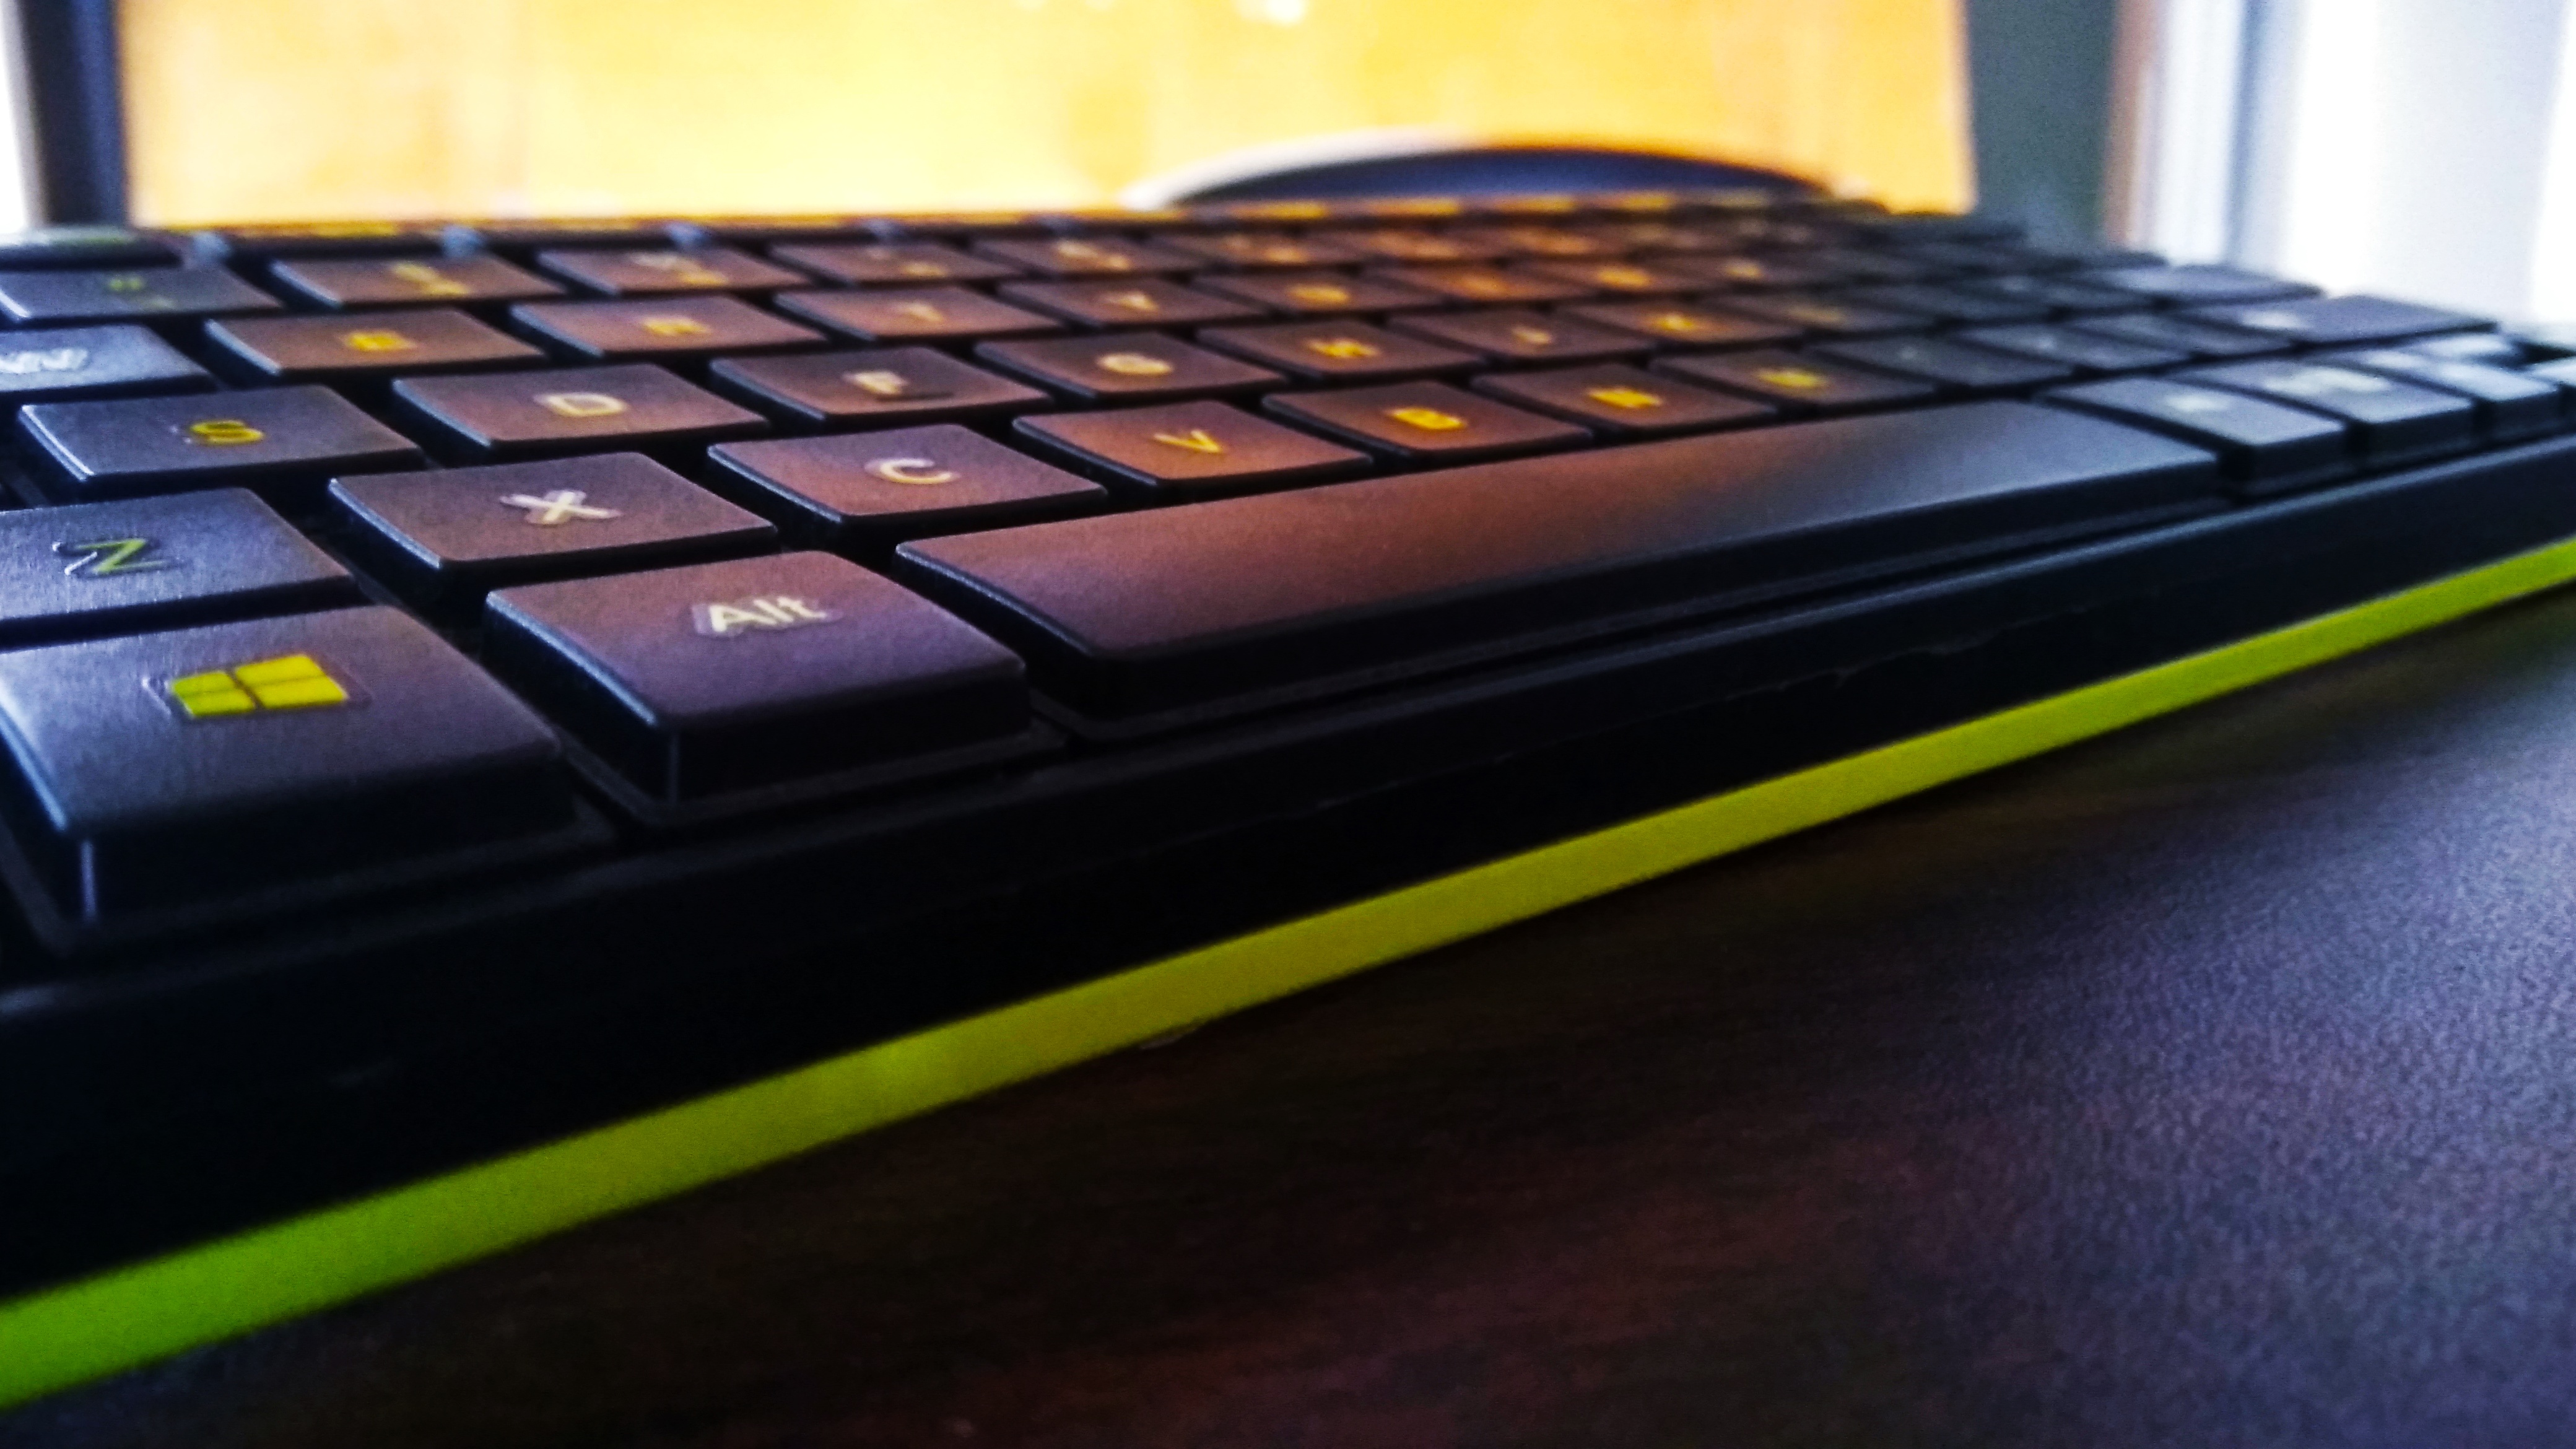
keyboard, table, wall, computer keyboard, black, light, electronic device, technology, laptop, yellow, computer, netbook, sky, input device, space bar, computer component, multimedia, peripheral, gadget, electronic instrument, personal computer, touchpad